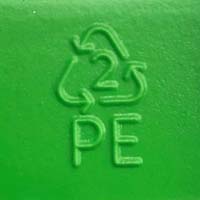
Plastic recycling code class: 2_high_density_polyethylene_PE-HD